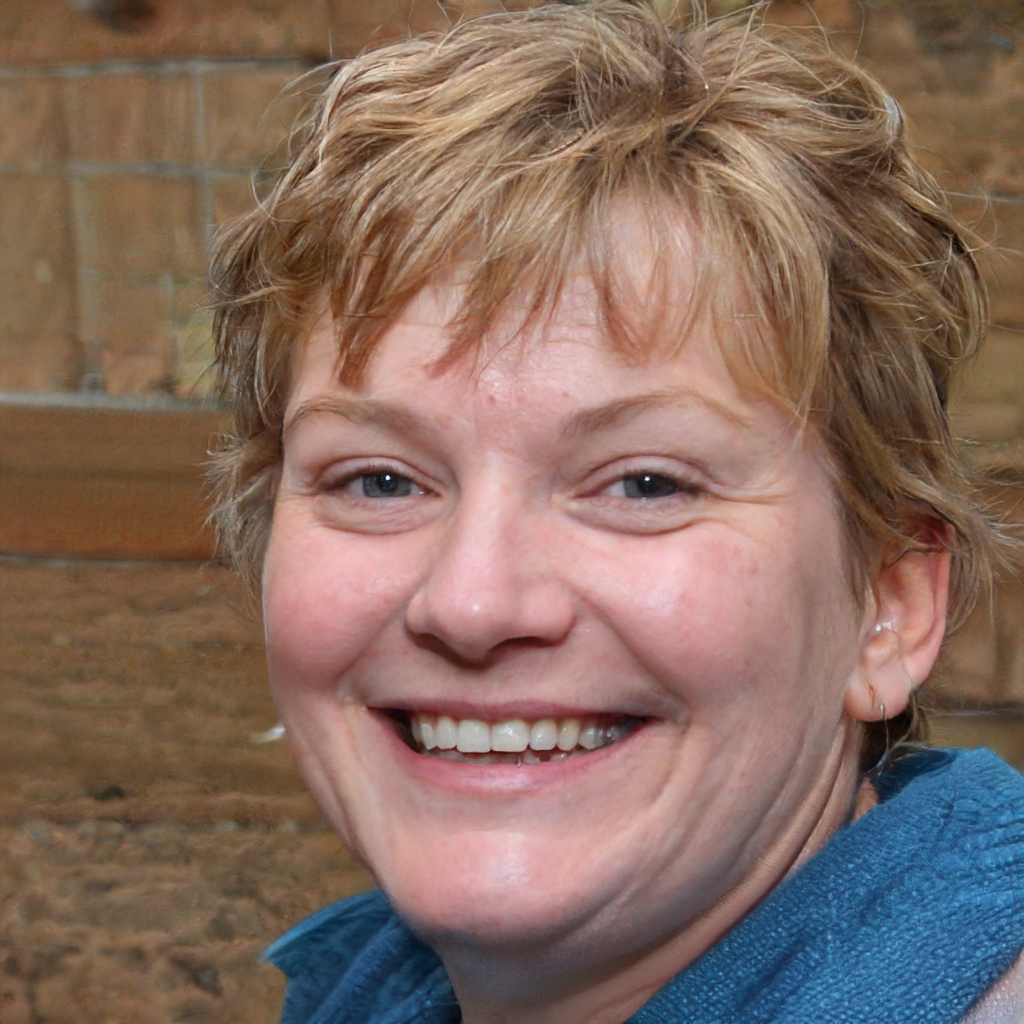
Gender: Female